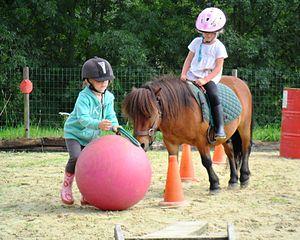
Psychomotricité avec poney